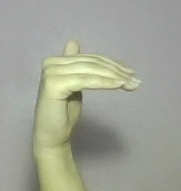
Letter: khaa